Shepperton

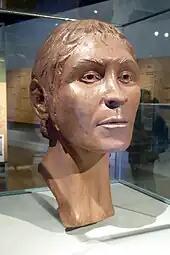
Reconstruction of the face of the Neolithic woman buried at Shepperton Henge

The earliest evidence of human activity in the local area is from the middle Neolithic. A henge, taking the form of a penannular ring ditch, was discovered in the late 1980s, close to the River Ash, to the north of Shepperton Green. The structure was around in diameter and is thought to have been constructed BCE. The main entrance to the henge was aligned with the position of the sun at sunrise on the summer solstice and lumps of red ochre had been placed inside the ditch to mark the position of the most southerly moonrise. The ditch appeared to have been refilled and re-excavated in the late Neolithic. Two burials were discovered at the site - a torso, probably male, and an almost complete skeleton of a female. Radiocarbon dating showed that the woman had lived in the late 3rd millennium BCE and analysis of the isotope composition of her teeth suggested that she had grown up in an area where lead-zinc ore was found, possibly Derbyshire, the Mendips or the North Pennines. A reconstruction of the face of the woman from the skull was created at the University of Manchester in 2004.